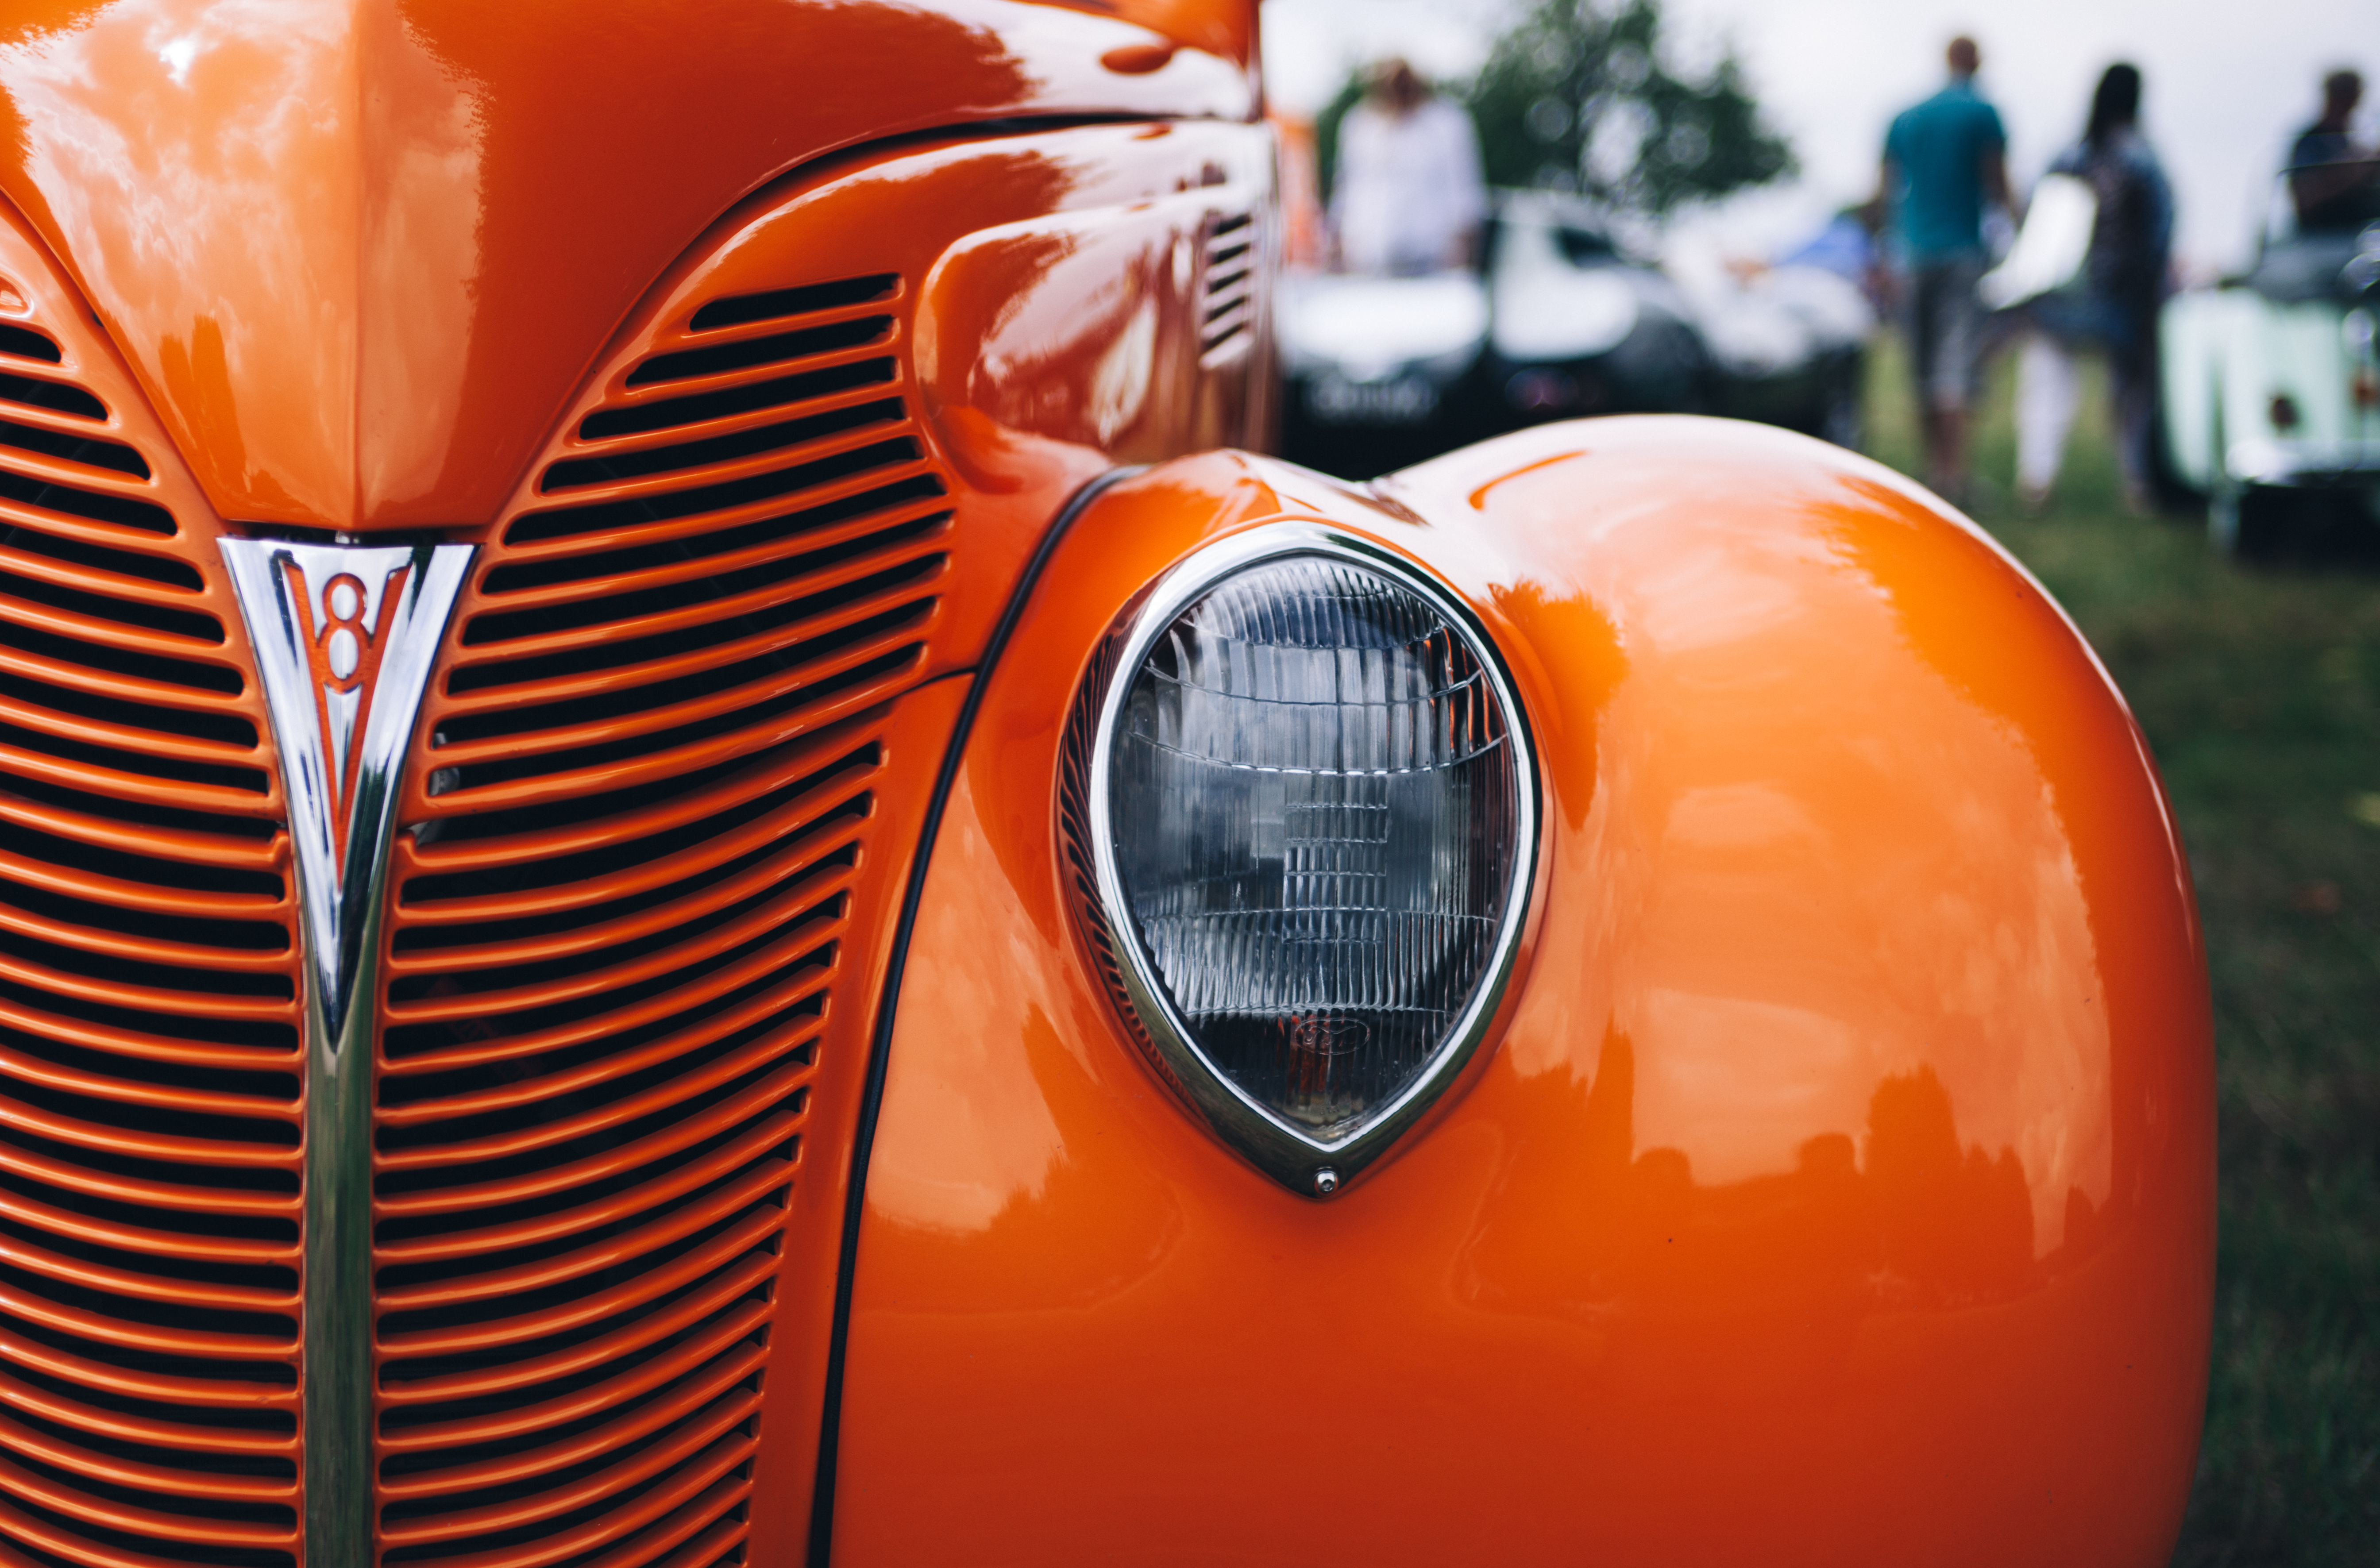
blur, car, vintage, wheel, automobile, retro, reflection, vehicle, auto, headlight, automotive, vintage car, headlamp, close up, chrome, design, classic, shiny, metallic, hotrod, land vehicle, automobile make, automotive design